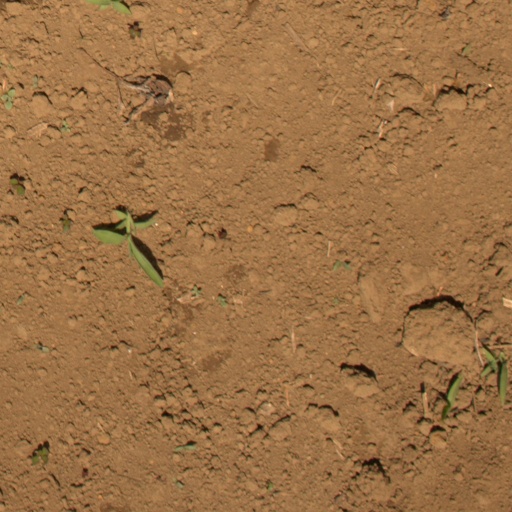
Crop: Jerusalem artichoke